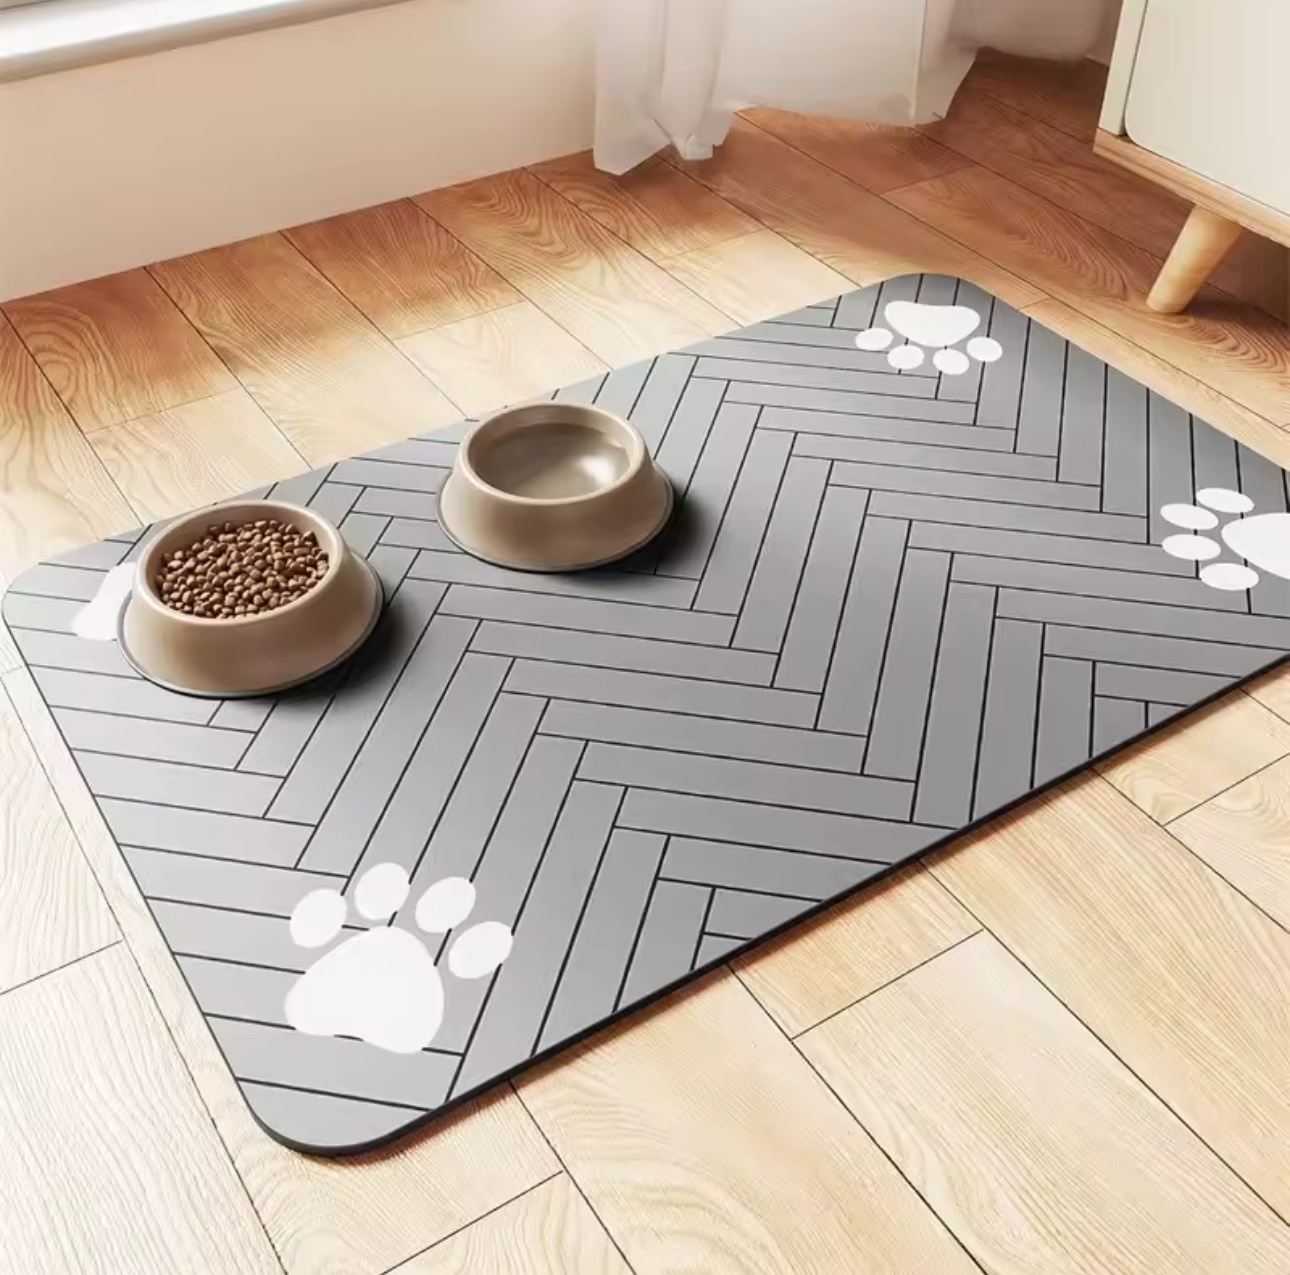
Pet Feeding Dropshipping Pet Placemat for Food and Water Bowl, with Waterproof Rubber Backing, Quick Dry Water Mat for Dog Cat
Brand: Pet paradise
Category: Animals & Pet Supplies > Pet Supplies > Pet Bowl Mats